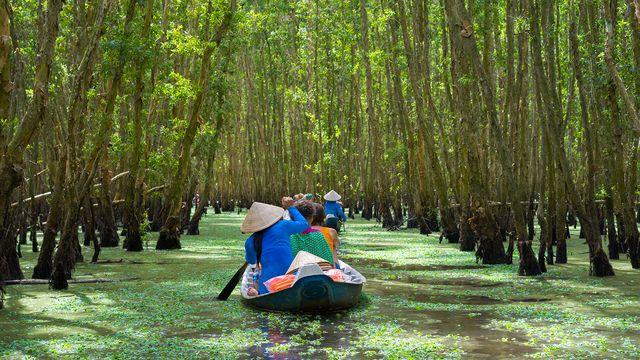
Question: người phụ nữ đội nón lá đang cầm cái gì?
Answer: mái chèo